Nelson Valdez

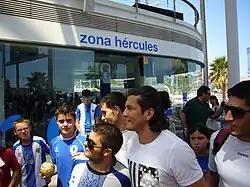
Valdez during his presentation at Hércules CF, 2010

In August 2010, Valdez signed a three-year contract with Hércules after admitting that he had received offers to play in Russia. Valdez became the most expensive signing in the history of Hércules having been transferred for €3.5 million. His debut resulted in a brace against Barcelona on 11 September in a surprising 2–0 victory at the Camp Nou. Valdez scored his second double for Hércules in a 3–1 win against Levante on 29 November. He would then score in a 4–1 against Atlético Madrid on 11 January 2011. In January, when Valdez had scored six times in 11 appearances, it was reported that Real Madrid had considered signing him when Madrid striker Gonzalo Higuaín was ruled out for the season following back surgery, however a transfer was never established. He received a red card on 61 minutes in his second last game of the 2010–11 season in a 3–2 loss against Racing de Santander on 8 May.